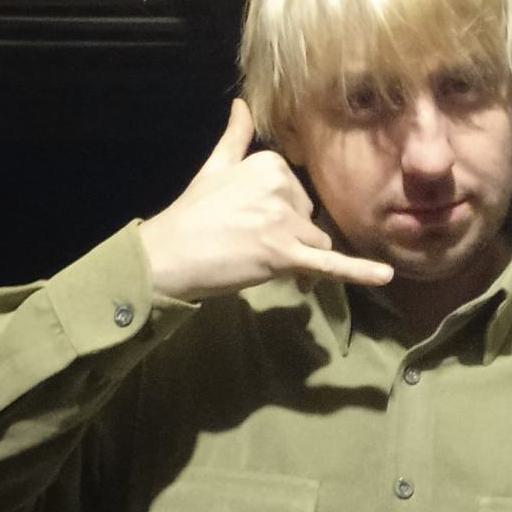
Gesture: call